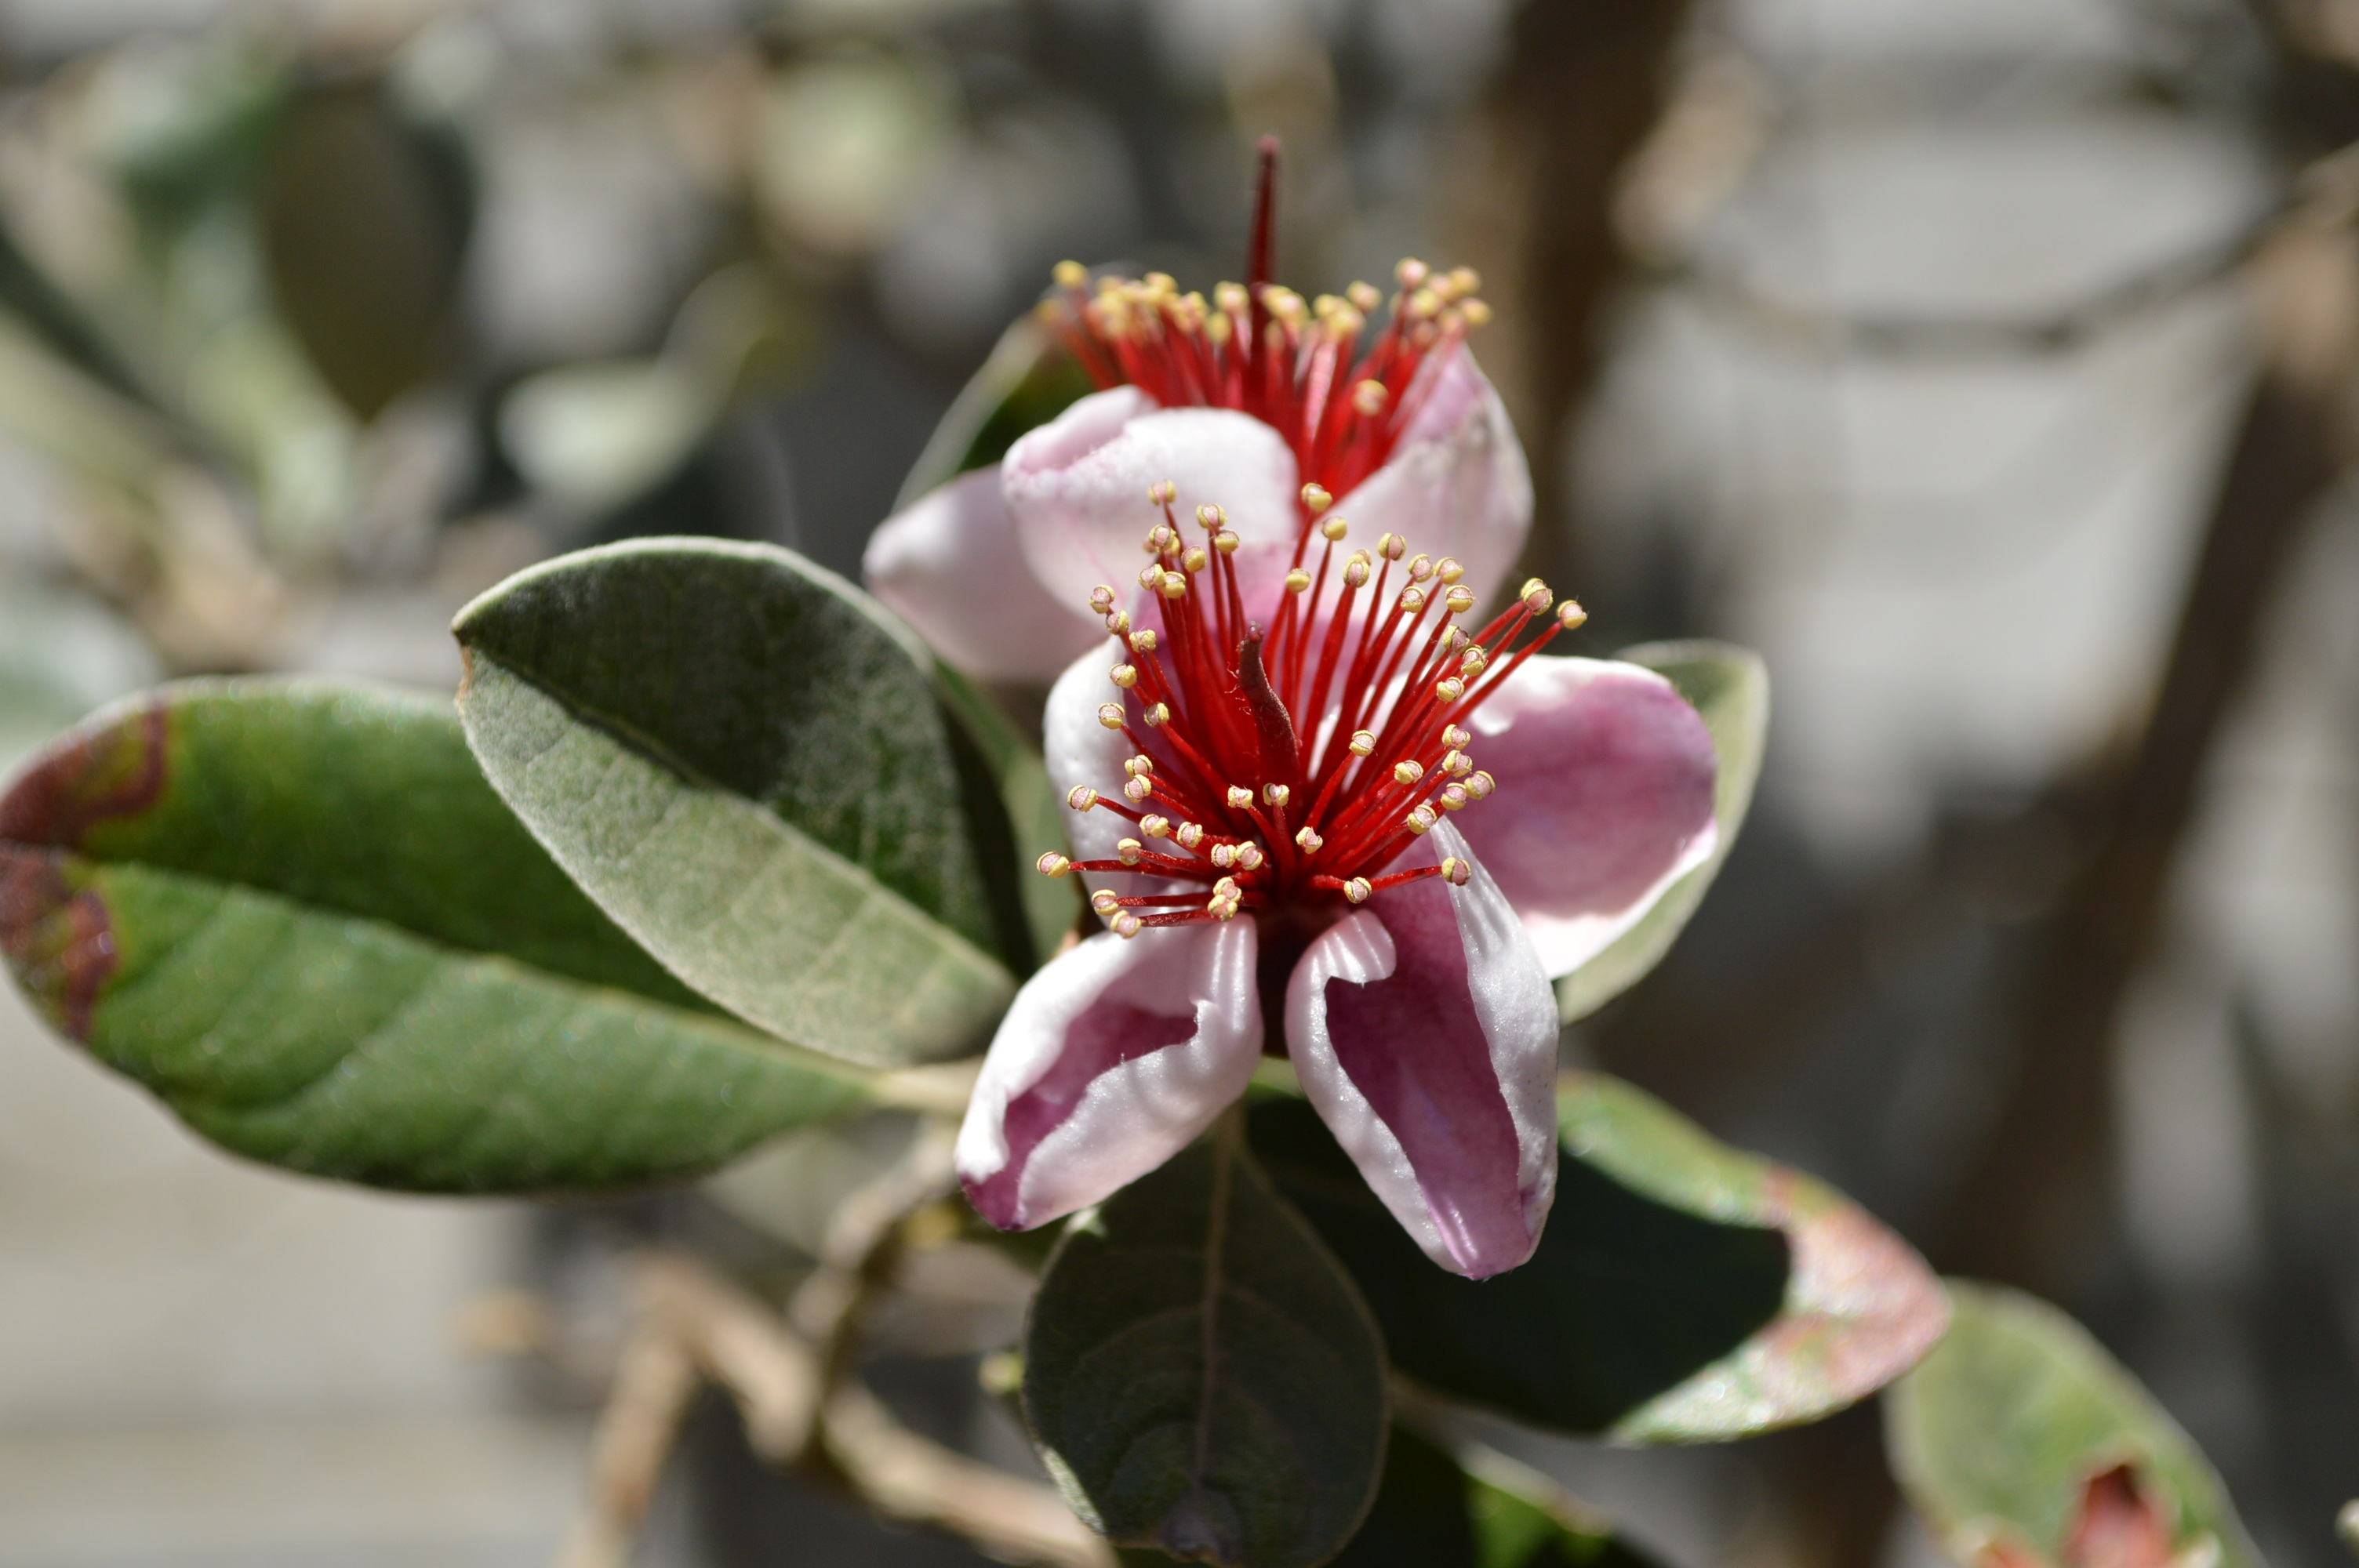
nature, branch, blossom, plant, leaf, flower, petal, spring, produce, botany, garden, pink, flora, chile, close up, shrub, macro photography, flowering plant, land plant